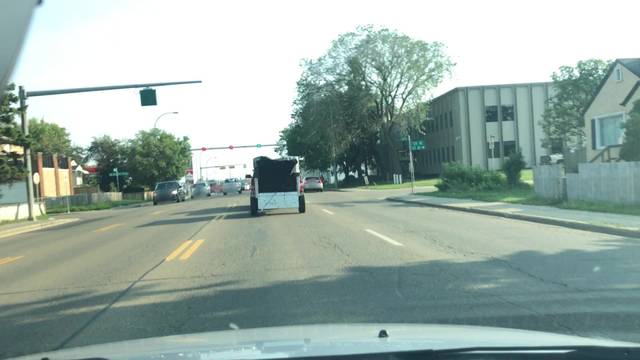
Region: Canada
Coordinates: 53.586, -113.541